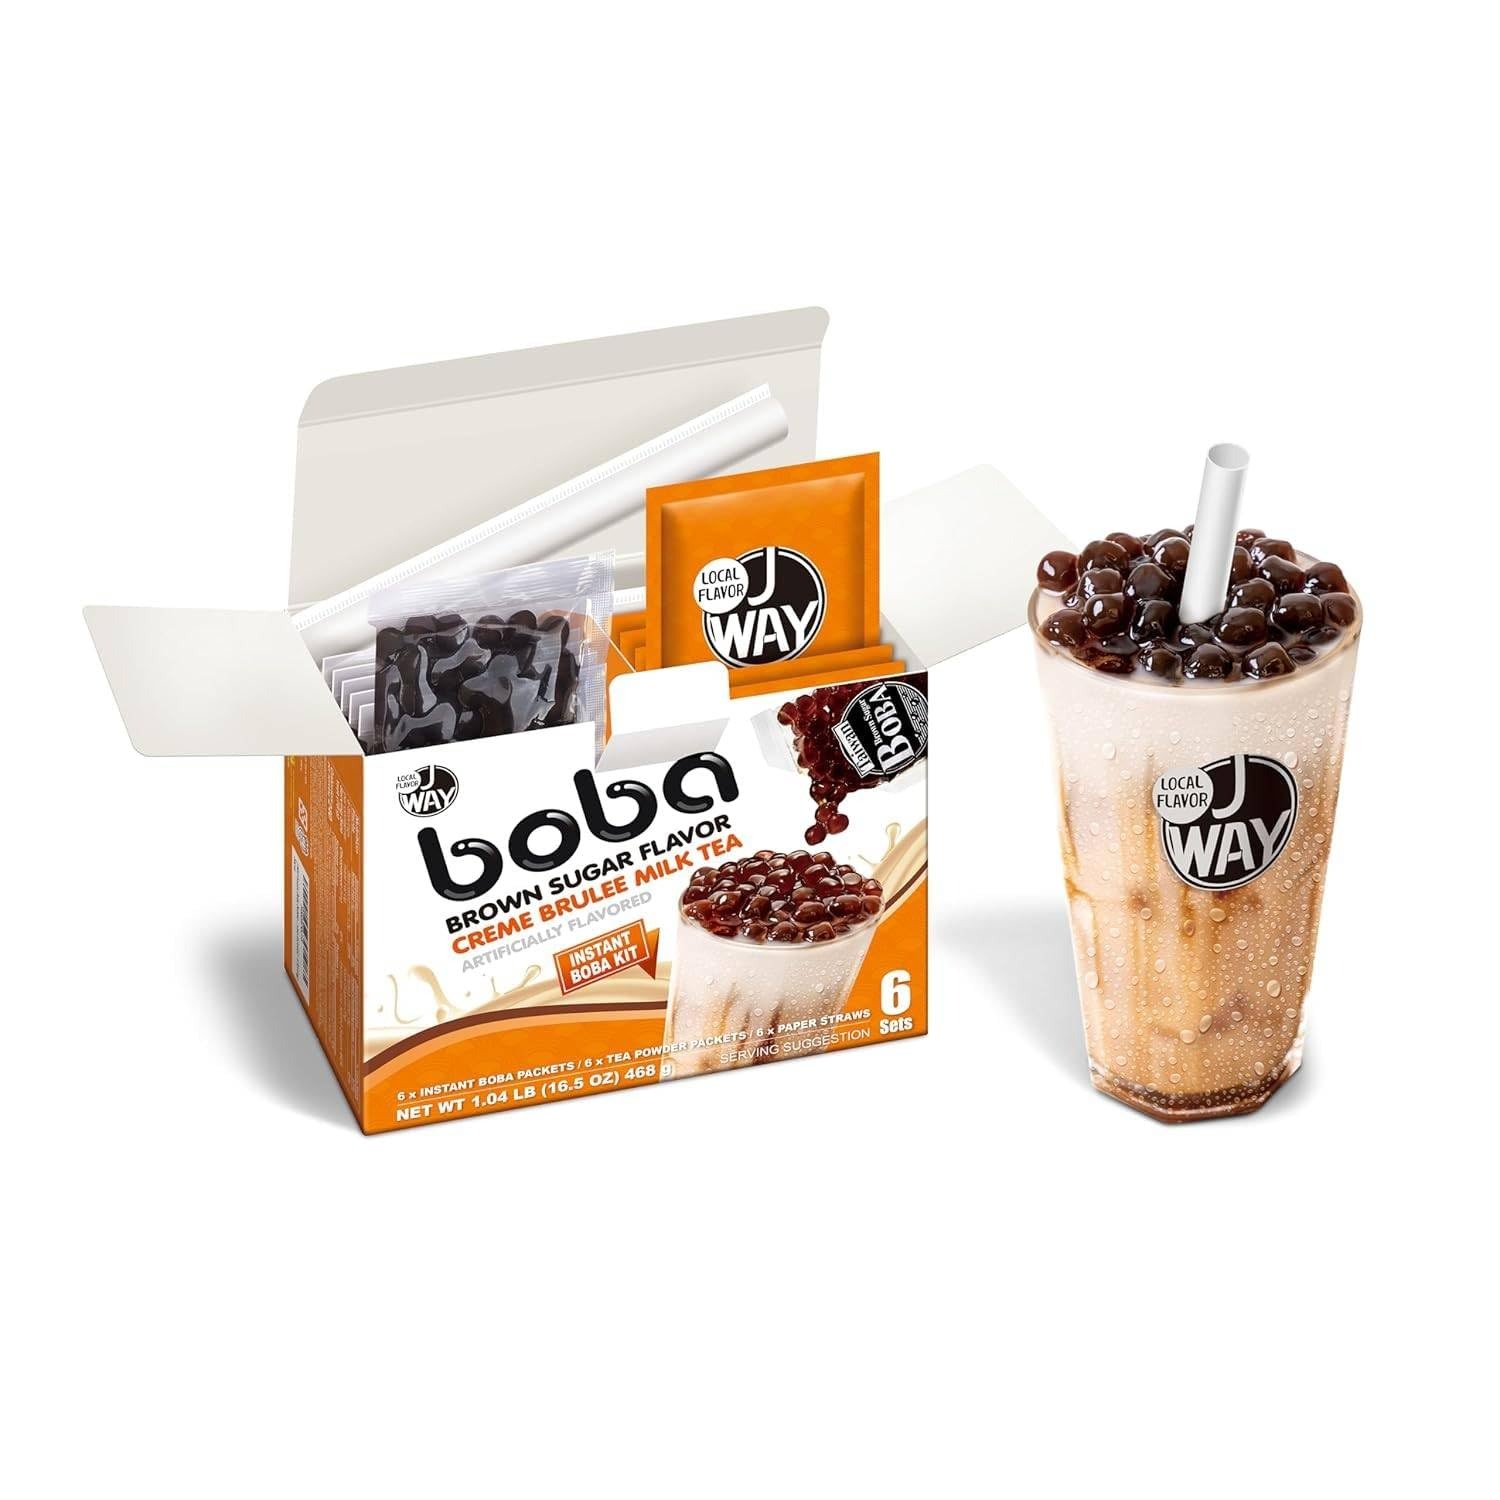
Item Name: J WAY Instant Boba Bubble Pearl Milk Tea Kit with Authentic Crème Brulee Tapioca Boba, Ready in Under One Minute, Paper Straws Included - 6 Servings
Bullet Point 1: HOMEMADE BOBA MILK TEA KIT – Featuring our original Taiwanese bubble tea with delicious fresh caramel boba pearls, crème brulee milk tea, and extra wide paper straws!
Bullet Point 2: READY IN UNDER 1 MINUTE – Our boba is made from preservative-free instant tapioca pearls coated in caramel syrup. Microwave the boba packet, add hot water to milk tea powder in a cup, and add ice, heated boba, and straw. Yay, it’s done!
Bullet Point 3: AUTHENTIC TAIWANESE FRESH BOBA – Our authentic Taiwanese fresh (not dry) tapioca is made with the finest ingredients and our sweet Crème Brulee Milk Tea can definitely satisfy your sweet tooth!
Bullet Point 4: CONVENIENT AND EASY – Forget large batches, using bubble tea machines or washing pots & pans to make bubble tea. Take a boba set to the office or school for an easy snack, or stock up your pantry for at home use!
Bullet Point 5: WHAT IS INSIDE – 6 Individually wrapped portions of caramel flavored boba, 6 crème brulee milk tea packets, & 6 extra wide paper straws. Store in a cool, dry place (no refrigeration necessary).
Bullet Point 6: 28g/bag | Contains 25mg of caffeine | If you are lactose intolerant or sensitive to milk products, please do not consume.
Product Description: Boba Tea
Value: 16.5
Unit: Ounce

Price: 18.49